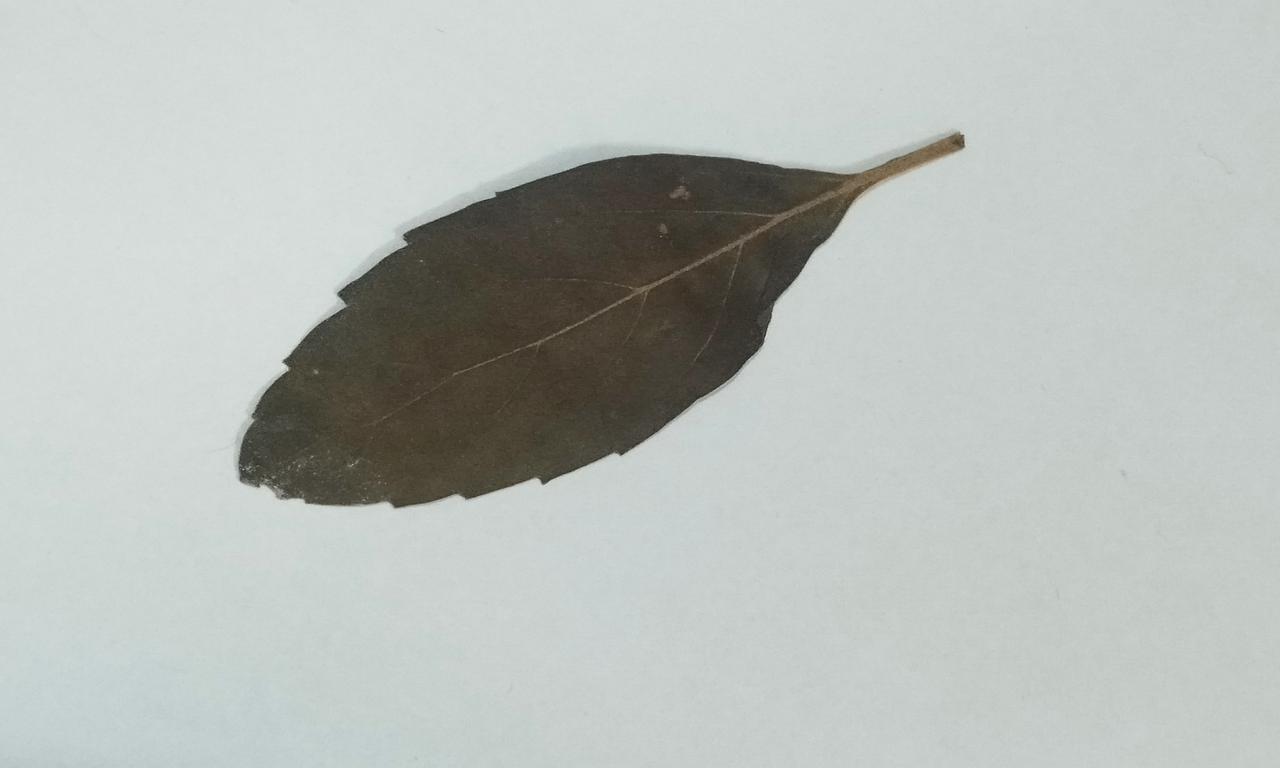
Label: Dried